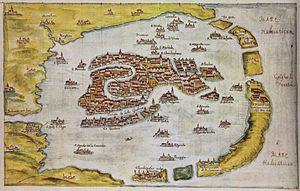
Gabriel Bucelin OSB est un bénédictin, un savant universel, géographe, cartographe et humaniste.